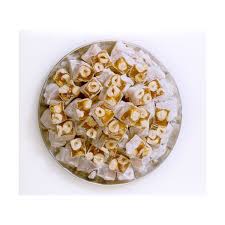
Yemek: lokum